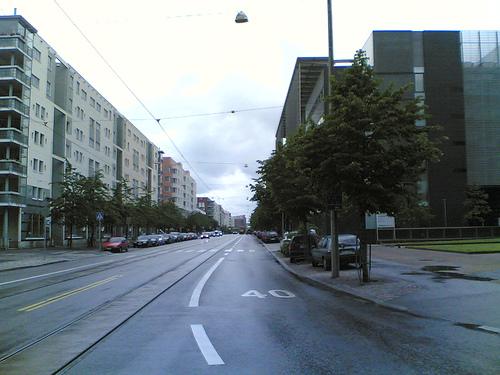
Weather: rain or strom